HMS Fencer (D64)

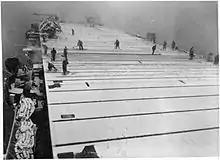
"Fencer", May 1944, clearing snow from the flight deck during an Arctic convoy. Two Fairey Swordfish aircraft of 842 Naval Air Squadron, Fleet Air Arm can be seen at the far end of the flight deck.

When Operation Tungsten completed "Fencer" set sail for the Kola Inlet. On 28 April 1944, "Fencer" left Kola Inlet, as an escort for the 45 ship convoy RA 59, for Loch Ewe, in Scotland. On 30 April, was sunk by at , she would be the only allied ship lost in the convoy. For the next three days, Swordfish from 842 squadron, flying from "Fencer", would sink one U-boat a day. On 1 May, was sunk at by depth charges, on 2 May, was sunk at by rockets, and on 3 May, was sunk at by depth charges. The convoy arrived at Loch Ewe, on 6 May.